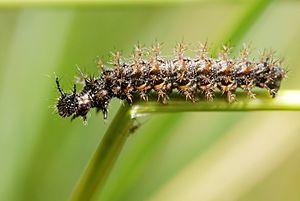
Le Carte géographique est une espèce de lépidoptères diurnes de la famille des Nymphalidae.